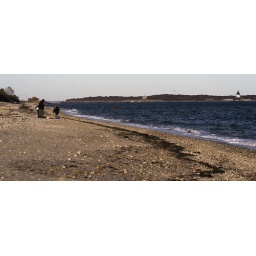
The beach along Orient Point with the lighthouse visible in the distance.